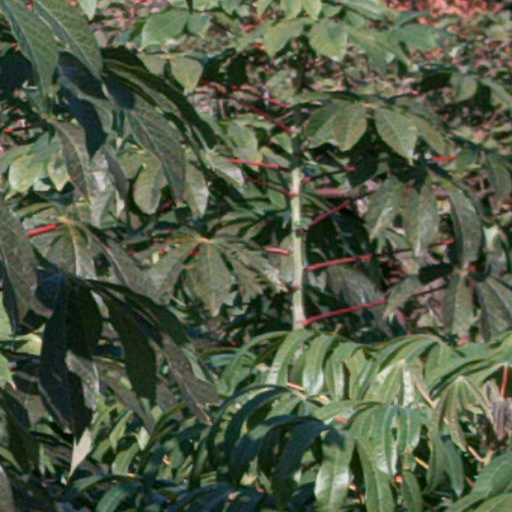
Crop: cassava